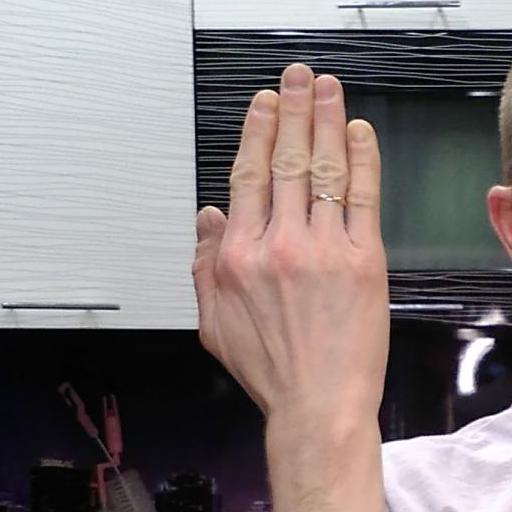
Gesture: stop_inverted